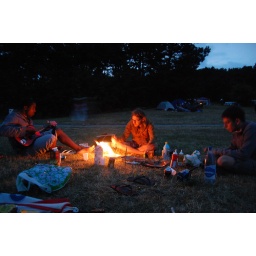
the boy with the thorn in his guitar